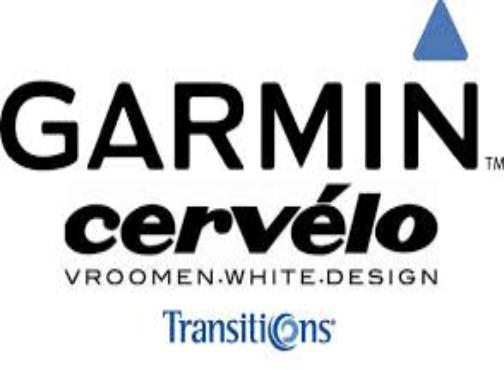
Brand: cervelo
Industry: Transportation